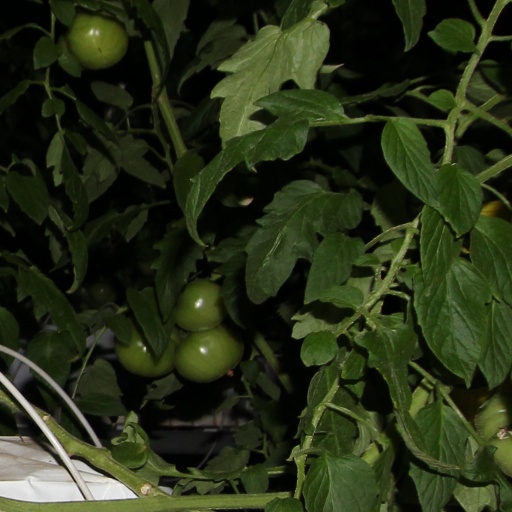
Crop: tomato